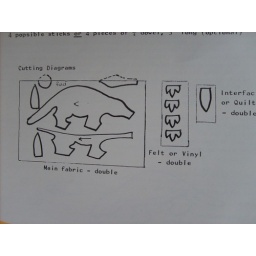
The first person to work out what animal is represented in this image